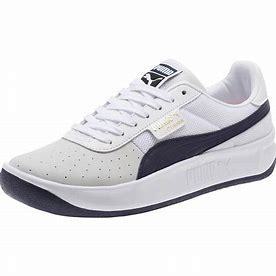
Brand: Puma
Model: Cali